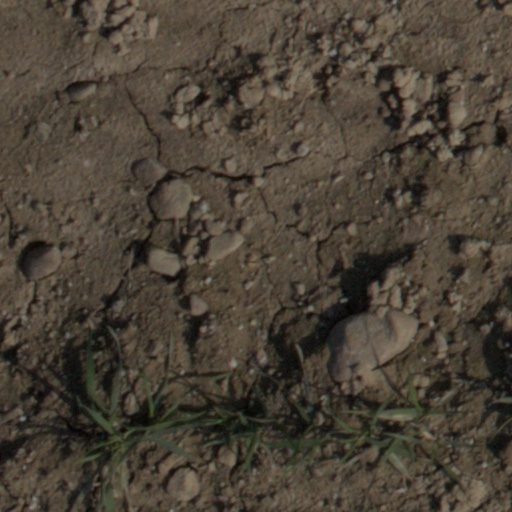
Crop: wheat